Polar Bear Pass National Wildlife Area

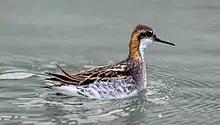
Red phalarope

Polar Bear Pass National Wildlife Area has at least 54 species of birds and 11 Mammals that occupy the area. Some of the mammals include lemmings, muskoxen, Peary caribou, walrus, polar bear, and ringed seal. 30 of the 54 species of birds that occupy the area use it for breeding, including the red phalarope. The red phalarope migrates from various parts of the world to breed and nest in Canada. Due a high proportion of the global population being in Canada, Canada's responsibility for conservation of the species has been evaluated as very high. Other prominent birds include waterfowl, brant goose, and shorebirds.